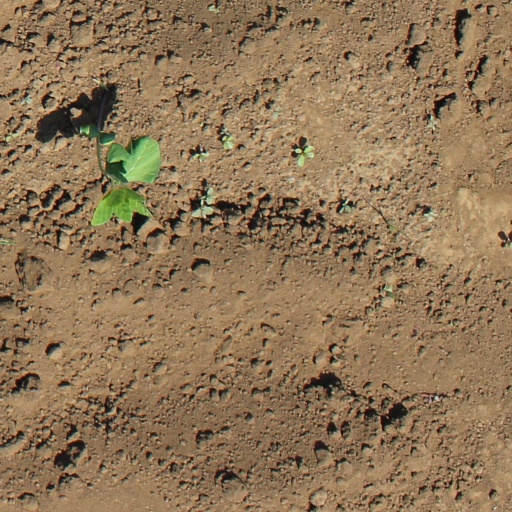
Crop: soybean